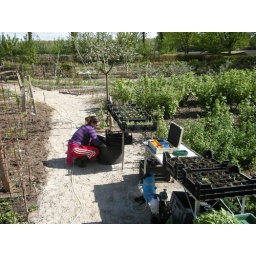
plants in pots